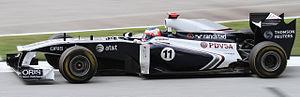
Le Grand Prix automobile de Chine 2011, disputé le 17 avril 2011 sur le Circuit international de Shanghai, est la 842ᵉ épreuve du championnat du monde de Formule 1 courue depuis 1950, la troisième manche du championnat 2011 et la huitième édition de l'épreuve comptant pour le championnat du monde.